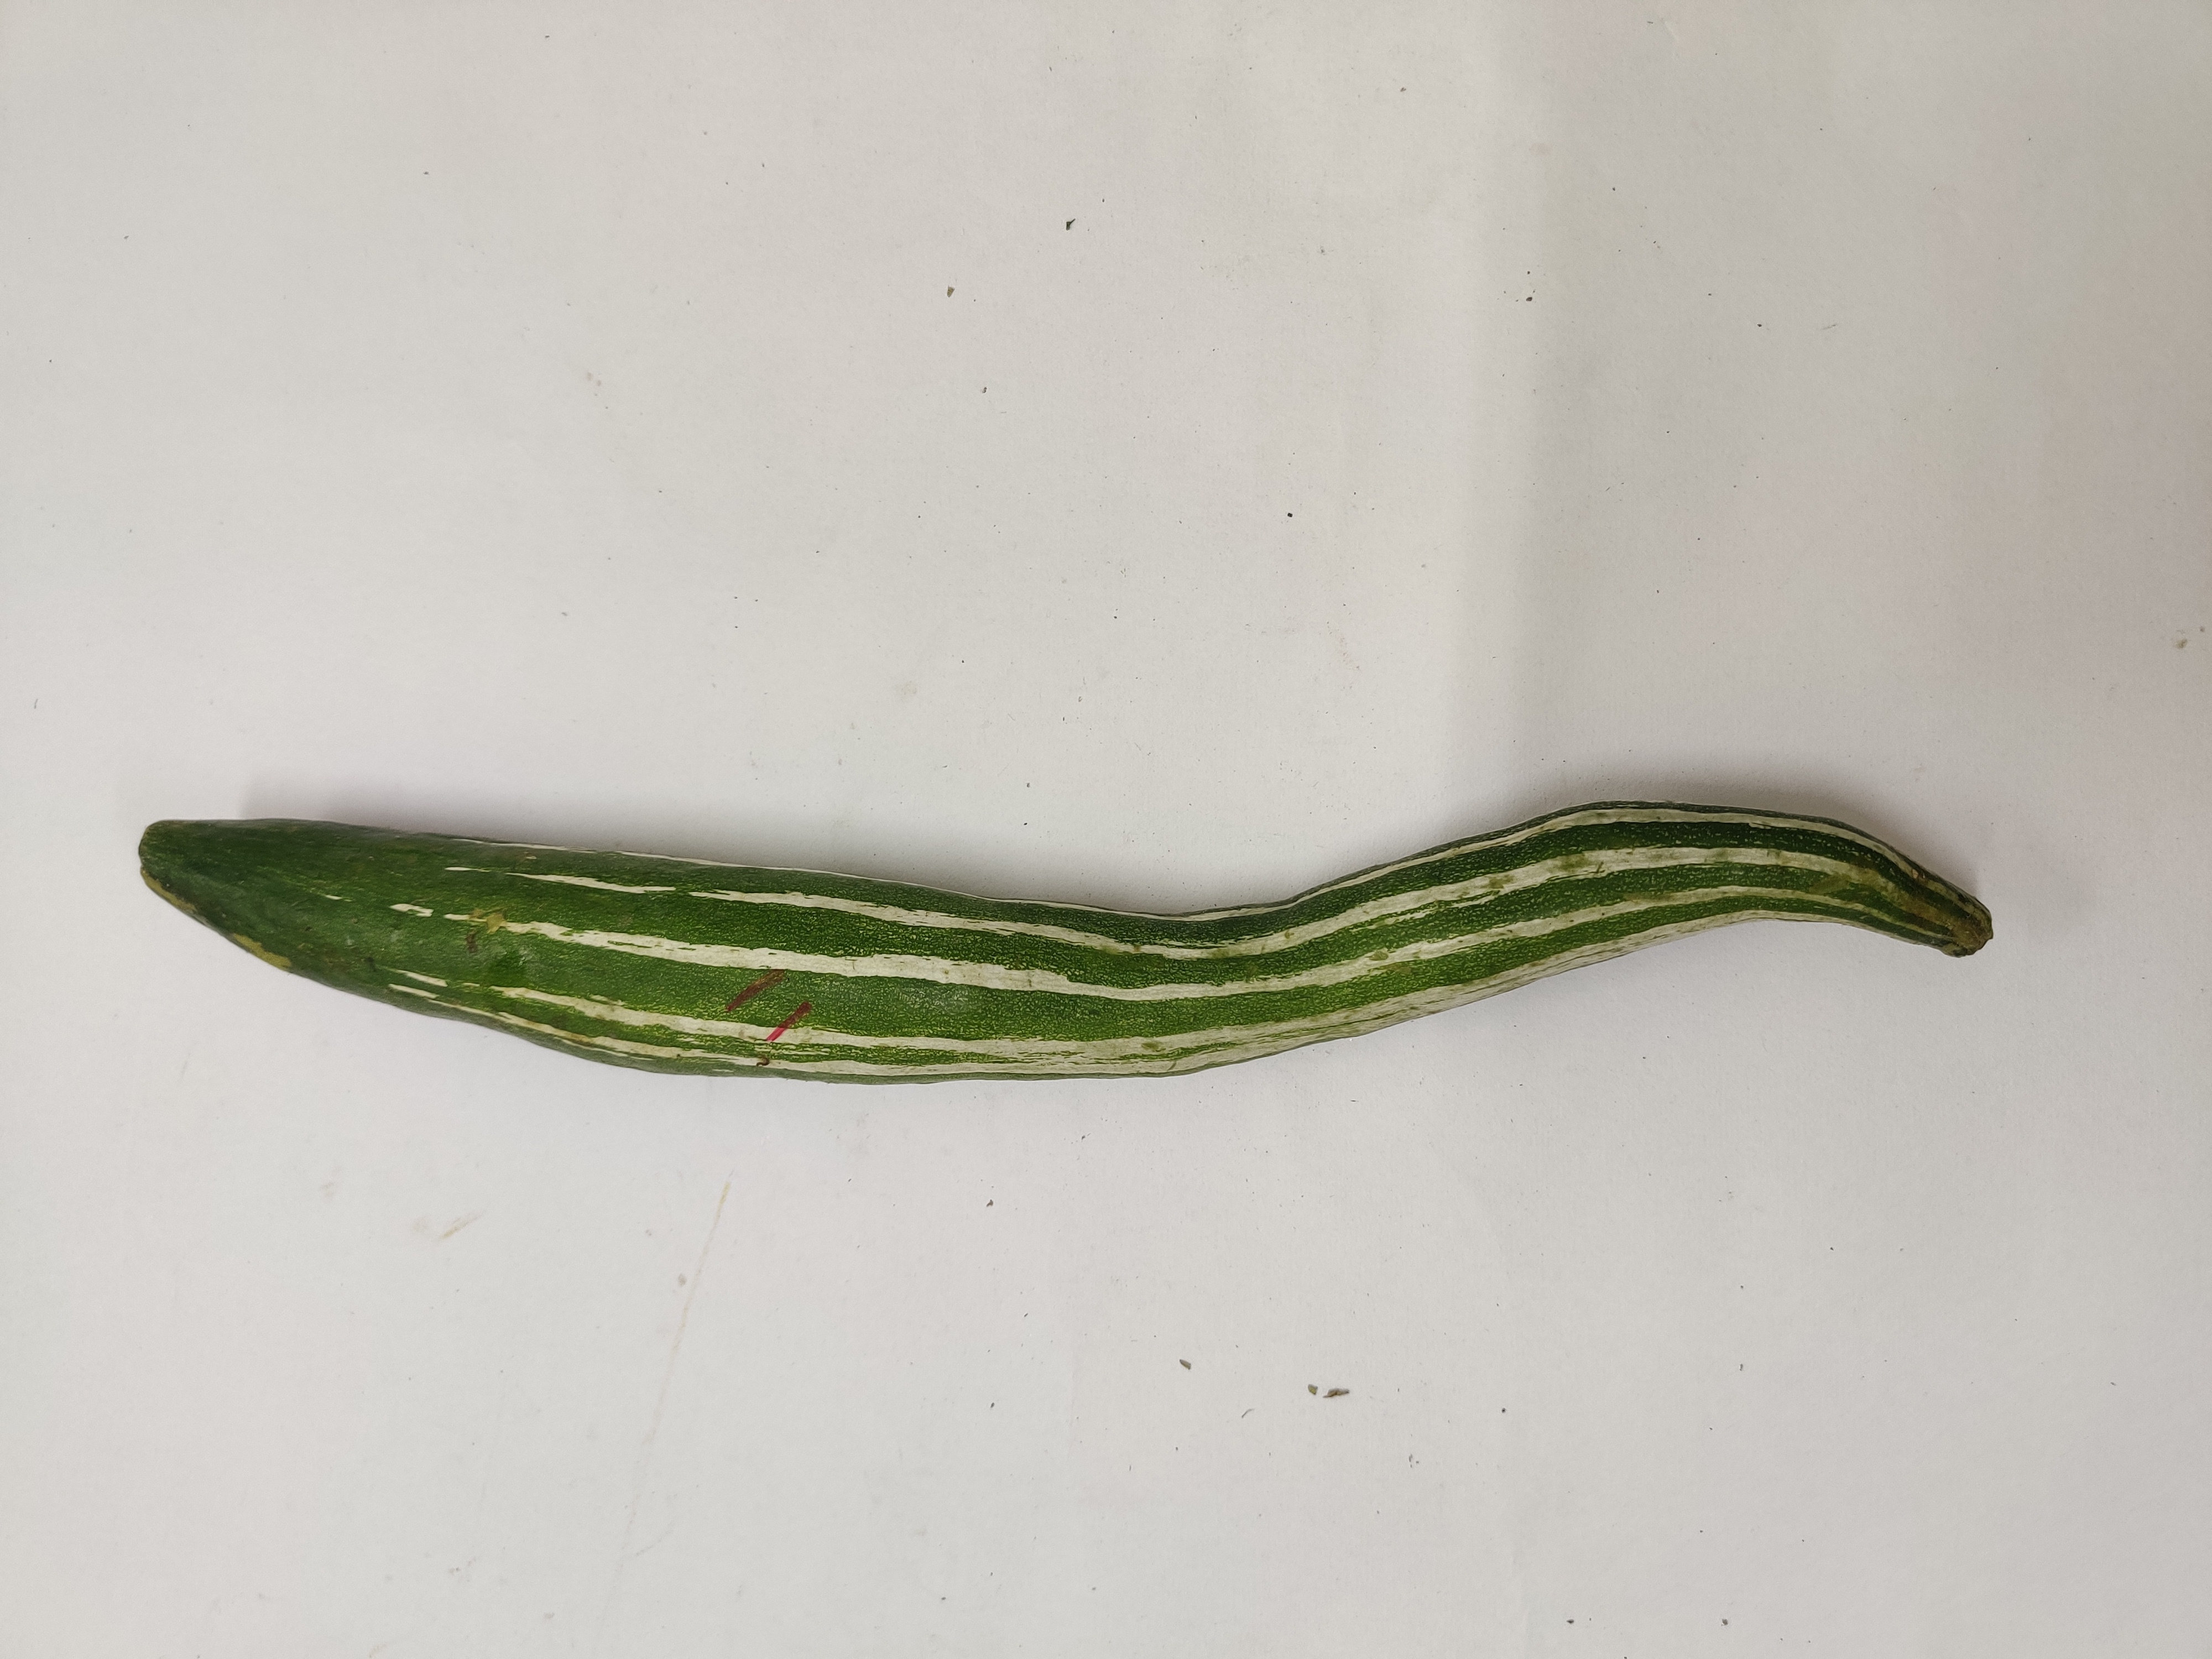
Crop: Snake Gourd
Condition: Damaged